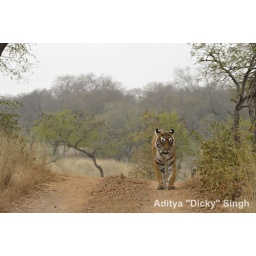
Tiger walking on a forest road in Ranthambhore in a misty morning